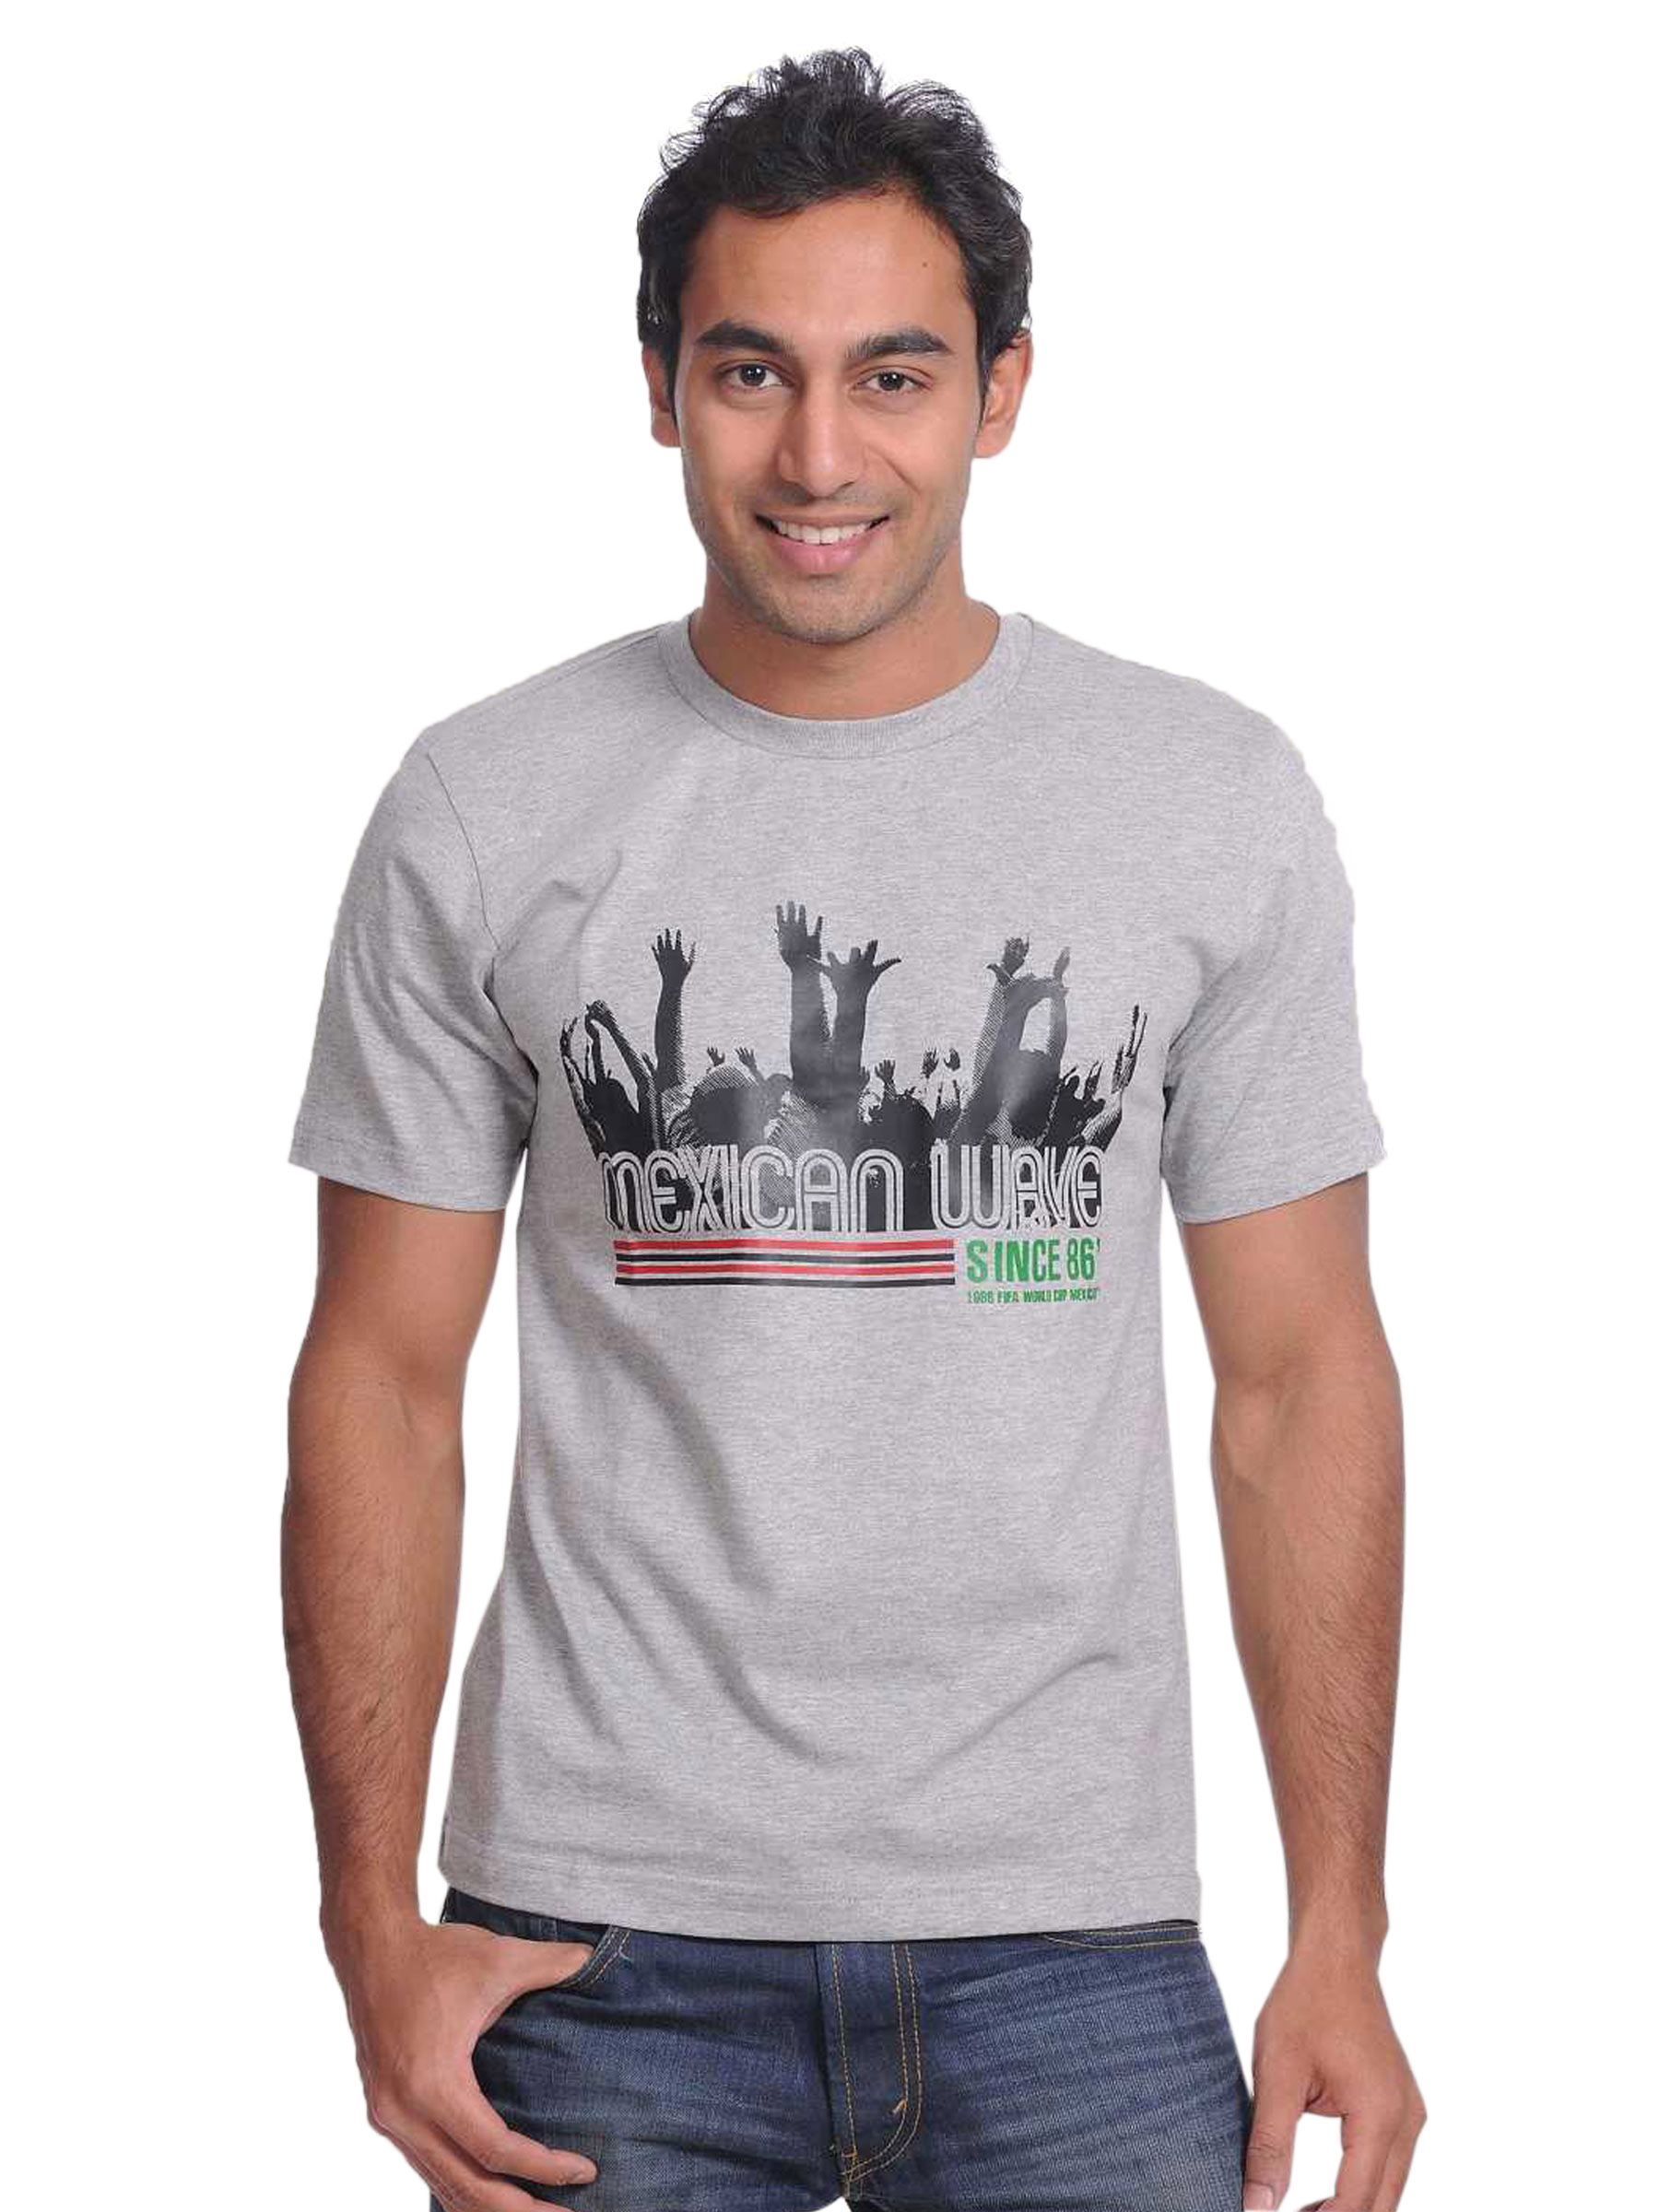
FIFA Mens Mexican Wave Grey T-shirt
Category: Apparel / Topwear / Tshirts
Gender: Men
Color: Grey
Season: Winter 2010
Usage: Casual